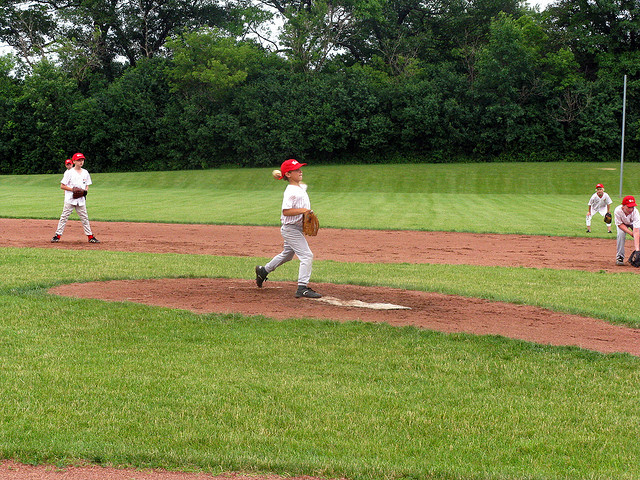
những cậu bé đang chơi bóng chày ở trong công viên